Slavic speakers in Ottoman Macedonia

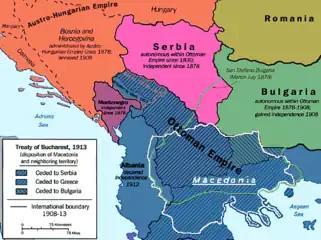
The partition of the lands of Ottoman-ruled Macedonia among the nation-states of the Balkan League in 1913

As prospects of social mobility cultivated by the expanded provision of education were frustrated, a number of teachers and urban professions influenced by socialist ideas formed in 1893 in Salonica a secret revolutionary organization aiming to gain political autonomy for the region of Macedonia. After some name changes, it became known as the "Internal Macedonian Revolutionary Organization", and oriented its energies towards engaging traditional brigands and peasants in building a network of parallel institutions in Slav Macedonian villages, facing Ottoman repression and employing means of terror to cement its base. IMRO gained a mass following of peasants who attached themselves to its cause for social reasons, reaping short-term benefits by upper social strata, thanks to threat of violence by armed IMRO bands, and enchanted by the long-term promise of social reform, in particular radical agrarian reform. Having gained a stronghold in the area, the IMRO staged an anti-Ottoman rebellion, centered around the wealthy free villages of Western Macedonia, on 20 July (O.S.) 1903. The rebellion was brutally suppressed by the Ottomans; tens of villages, mostly in the Manastir Vilayet, were razed to the ground and thousands of uninvolved peasants sought refuge to the mountains.